Rochedale, Queensland

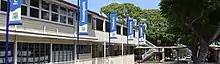
Rochedale State School, circa 2021

Rochedale State School is a government primary (Prep–6) school for boys and girls at 694 Rochedale Road. In 2018, the school had an enrolment of 981 students with 70 teachers (63 full-time equivalent) and 31 non-teaching staff (20 full-time equivalent). It includes a special education program.